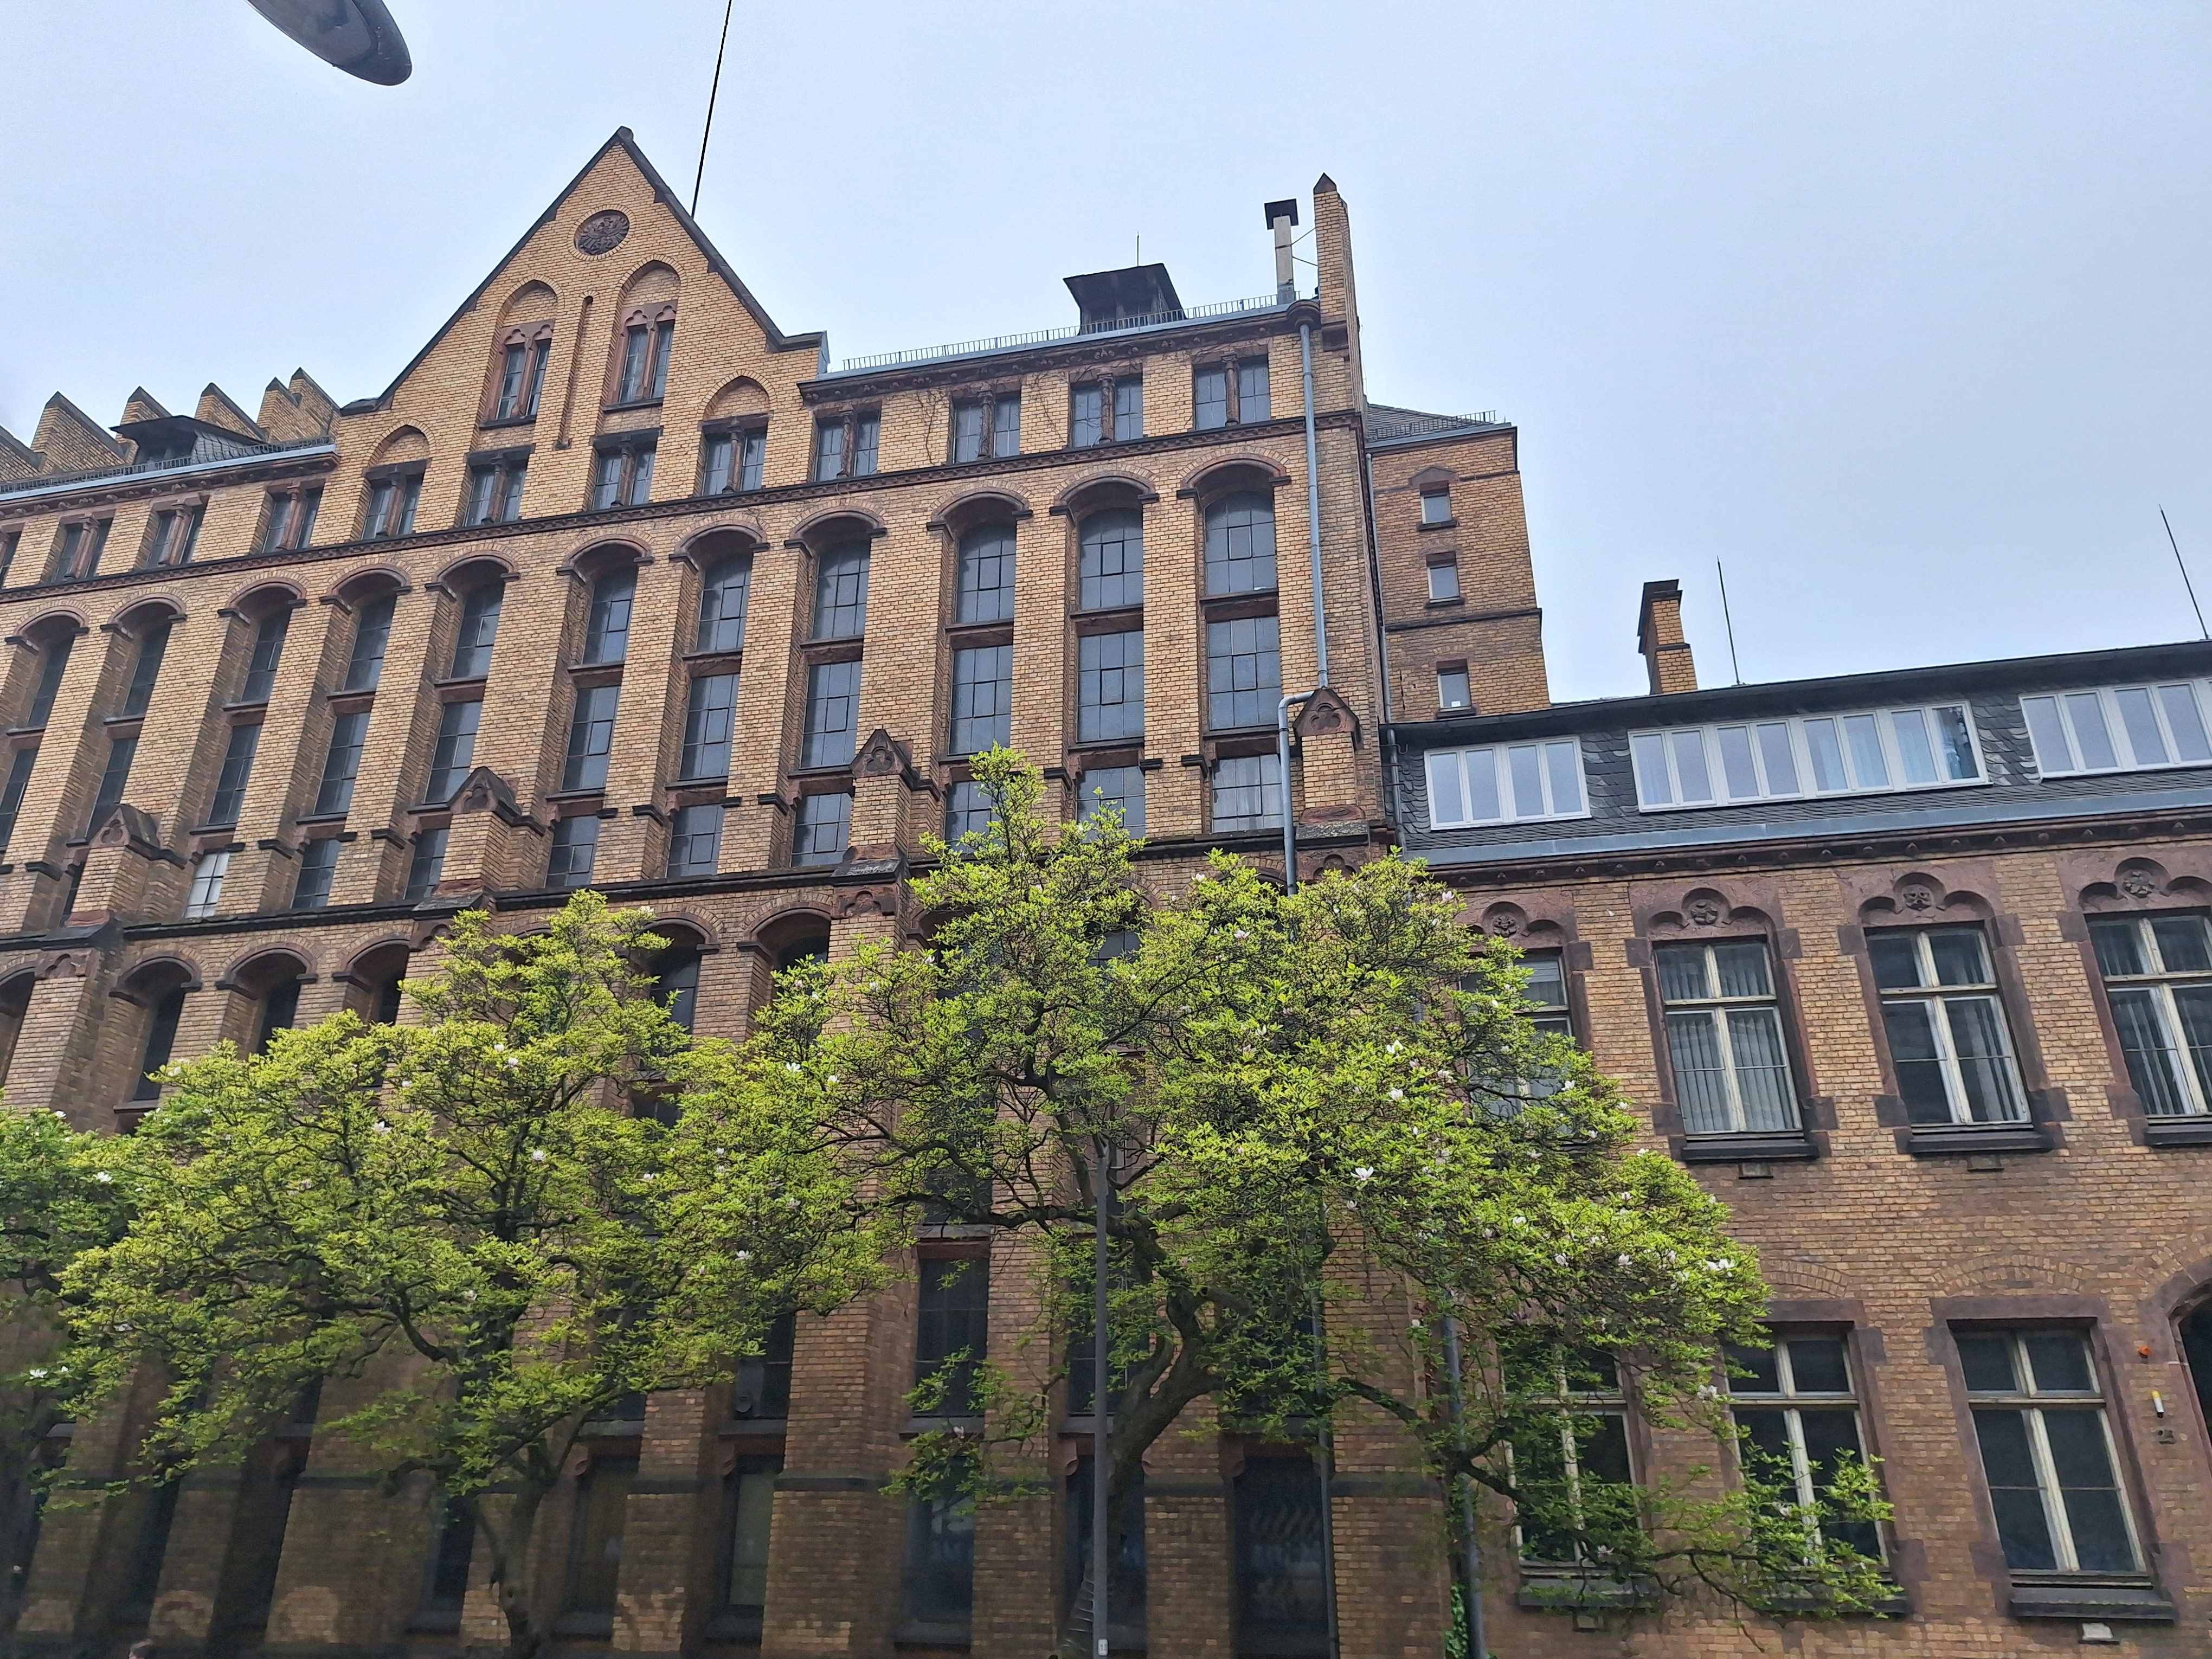
Building: Universitätsstraße 25